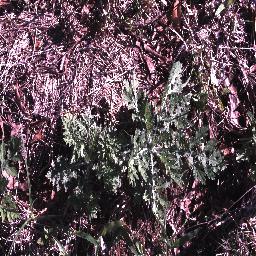
Label: parthenium